Eastern Suburbs & Illawarra Line

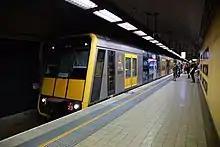
A service at Bondi Junction station

In 1916, a plan for the city railways, and an Eastern Suburbs extension was drawn up by the Chief Engineer of the Metropolitan Railway Construction, John Bradfield. It was given subsequent approval by Parliament. Bradfield's plan entailed building a City Circle loop, with an extension through to the Eastern Suburbs by means of a viaduct over Woolloomooloo. The line was to extend to Rosebery and Waterloo, with ten stations, linking with the Illawarra Line near Erskineville station.